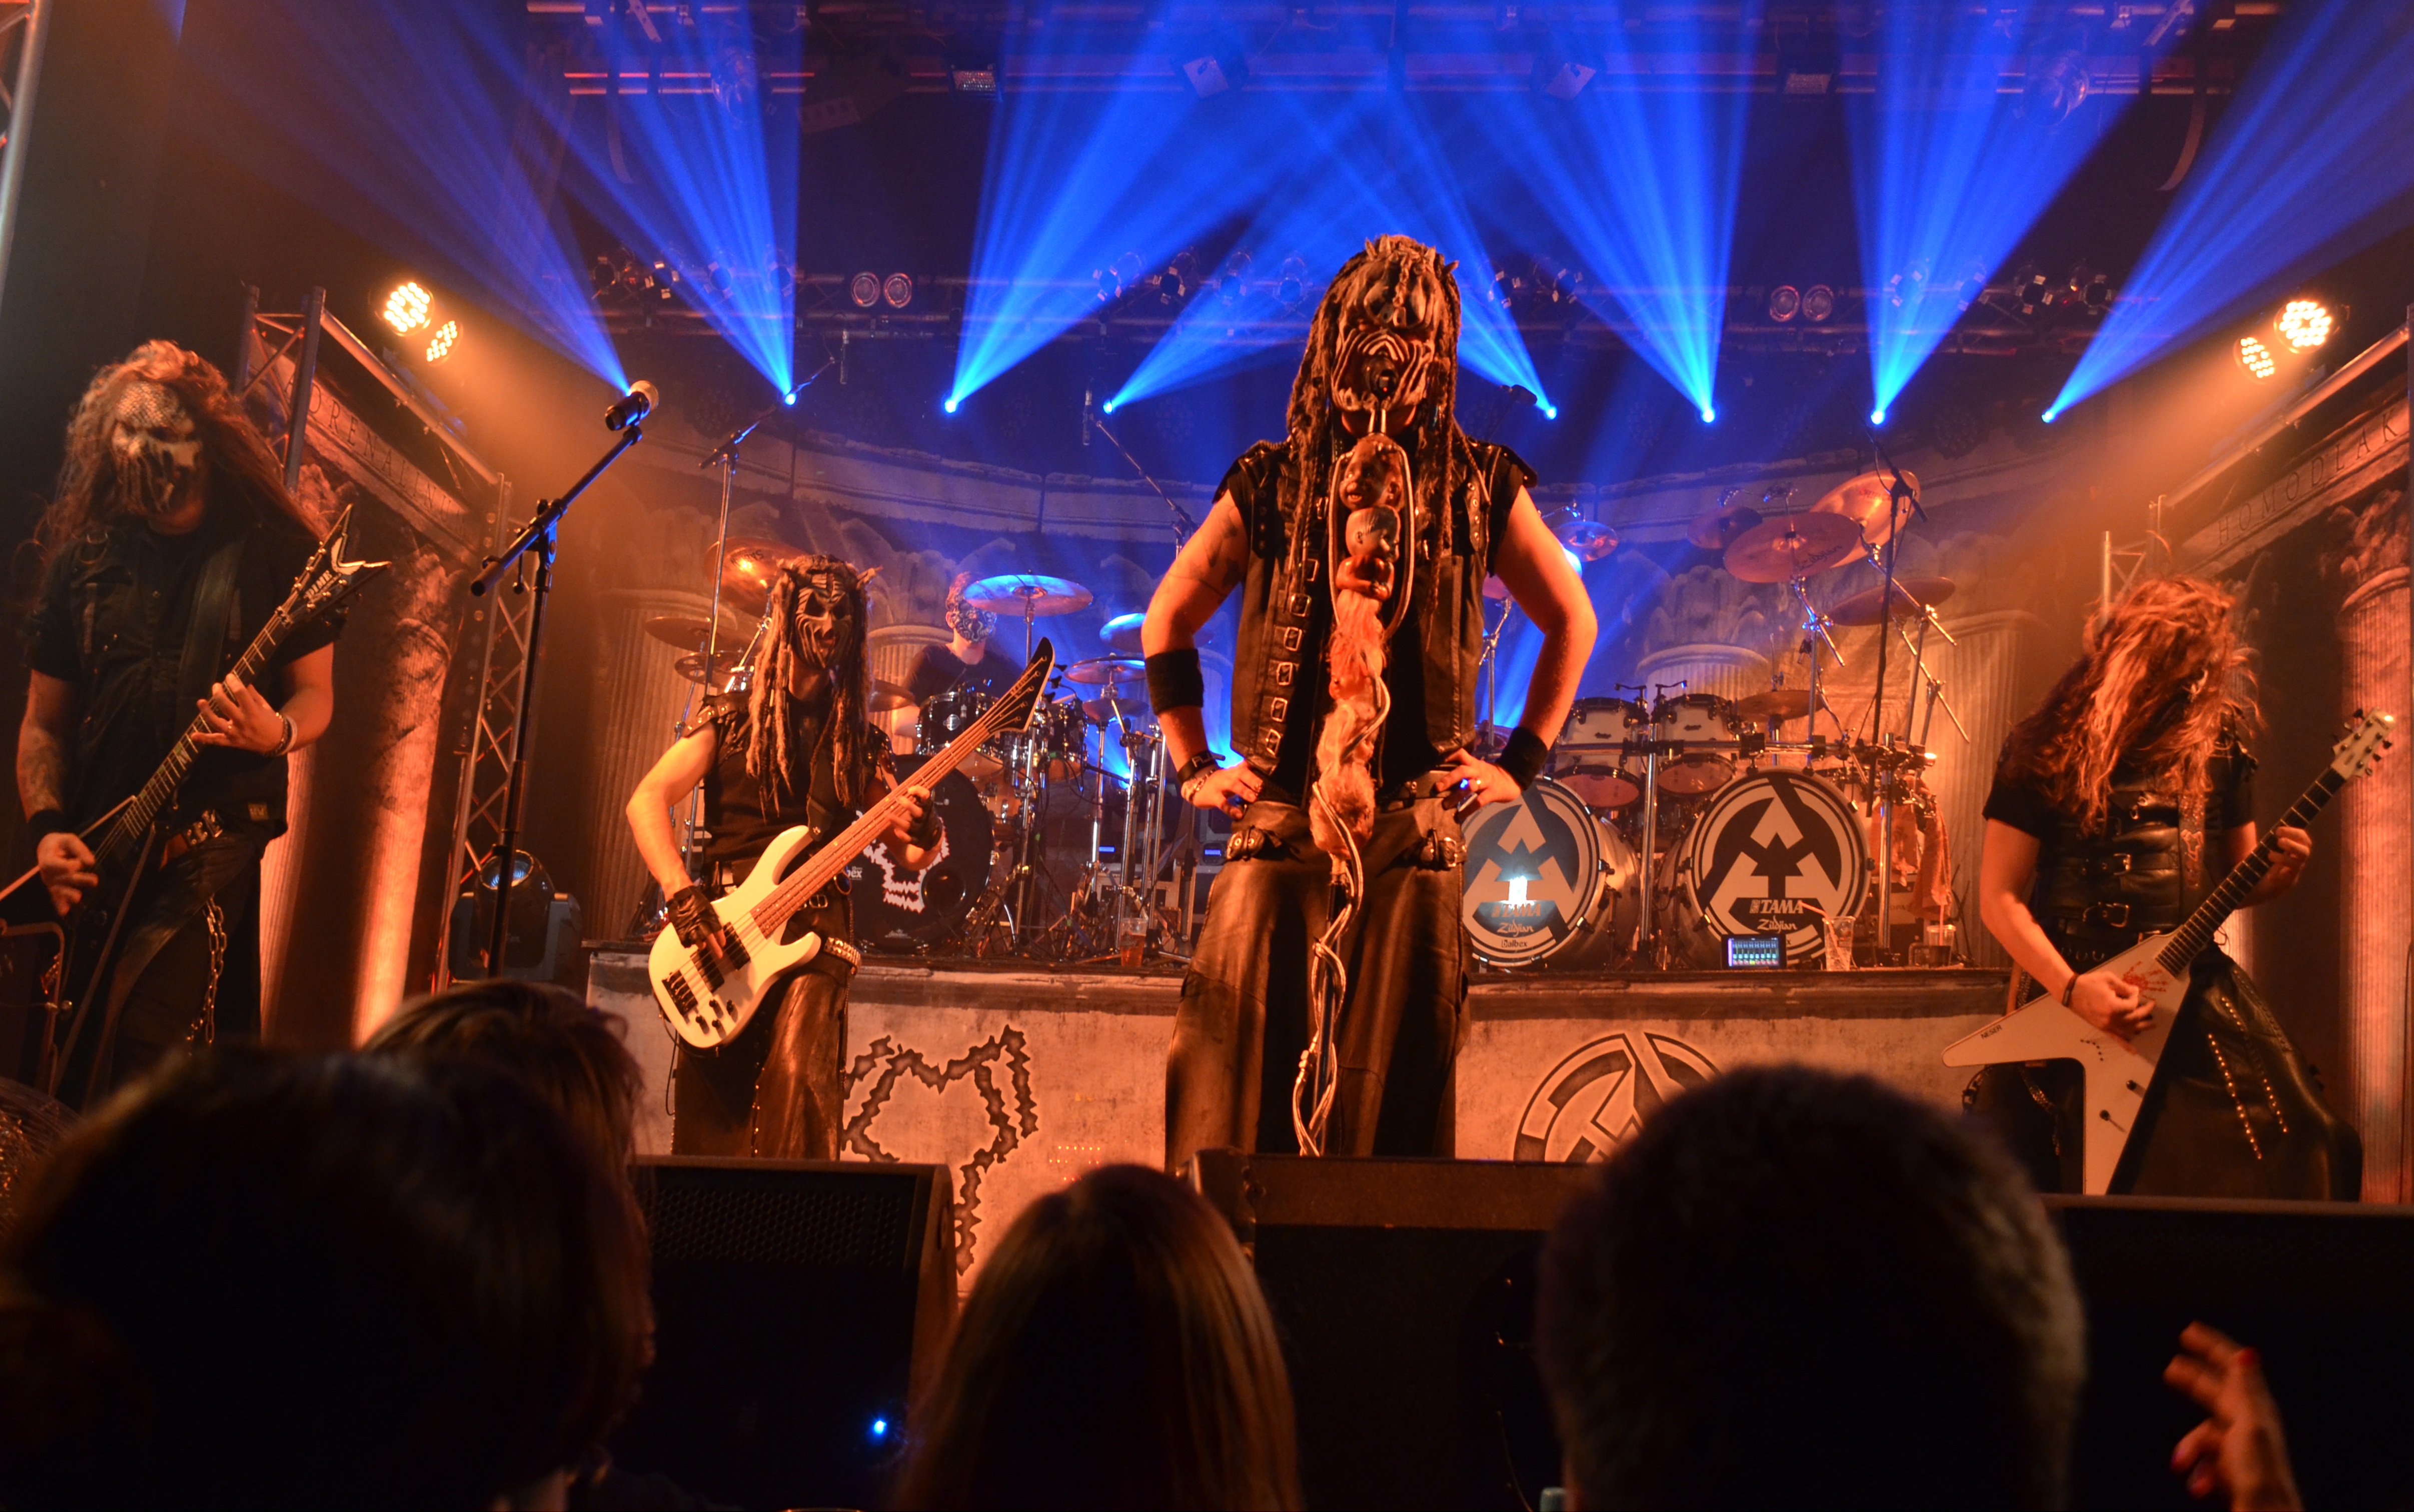
music, concert, band, audience, musician, performance art, stage, performance, entertainment, fans, performing arts, rock concert, musical theatre